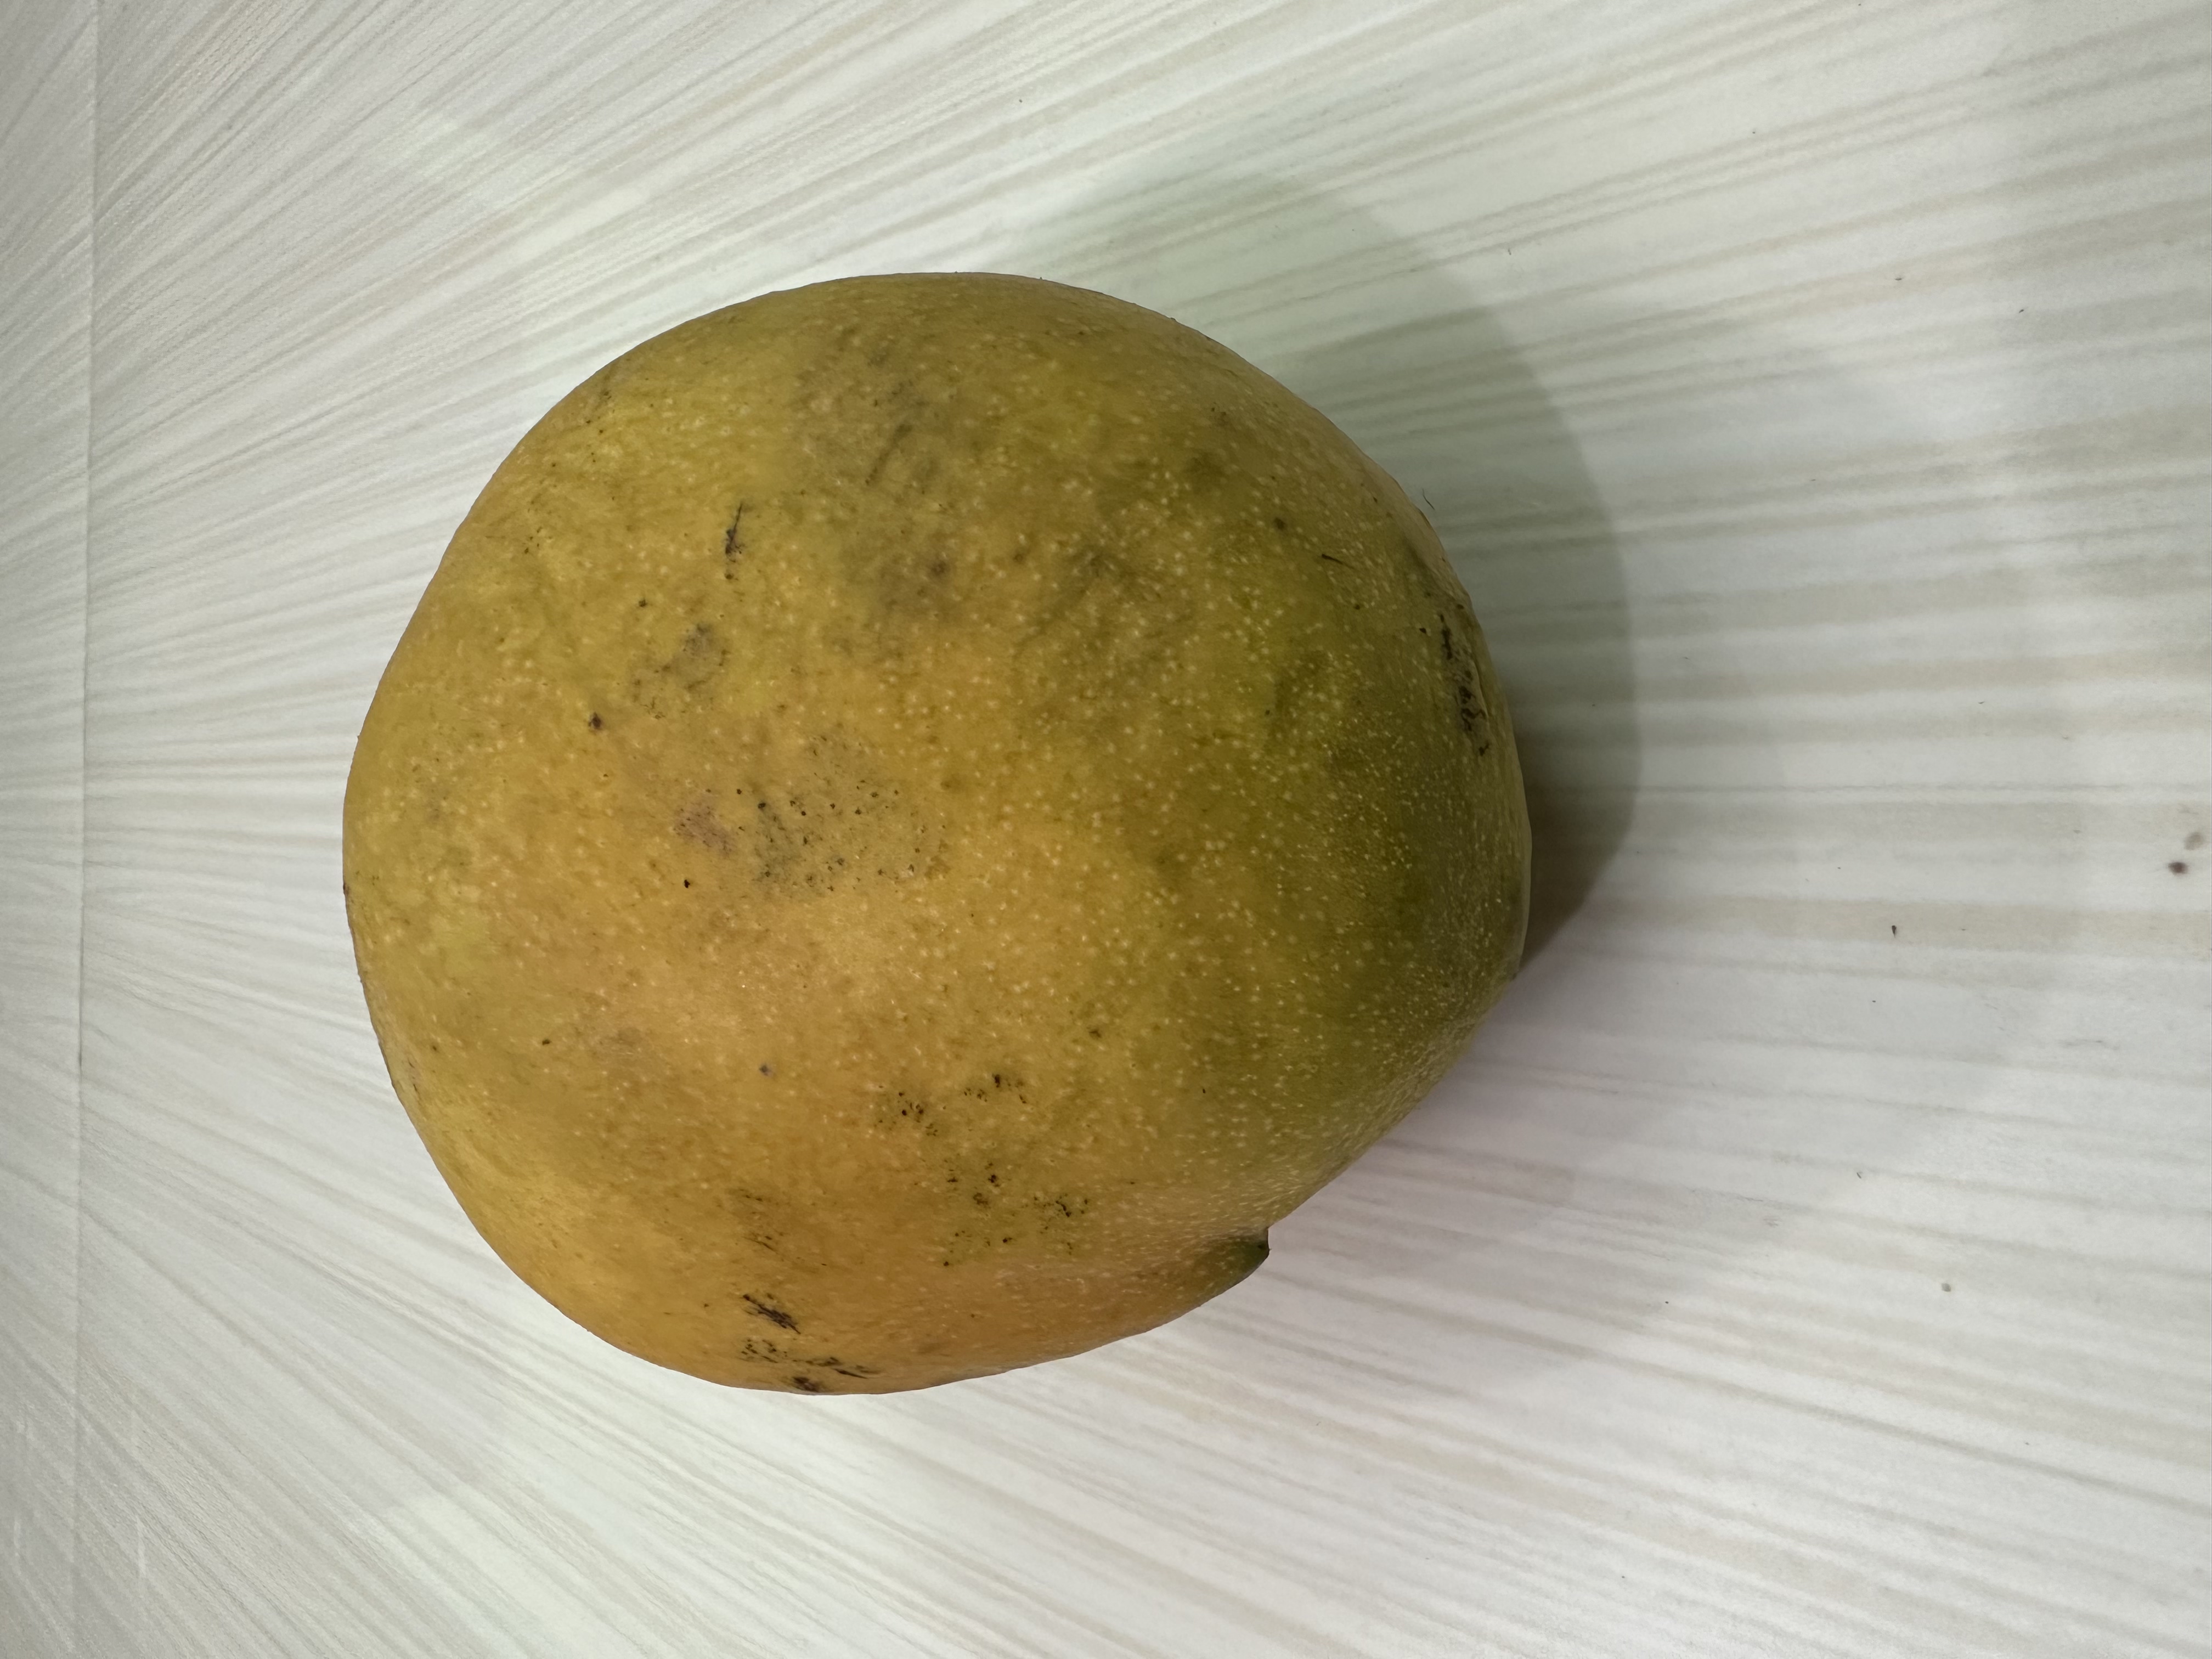
Mango variety: Bari-4